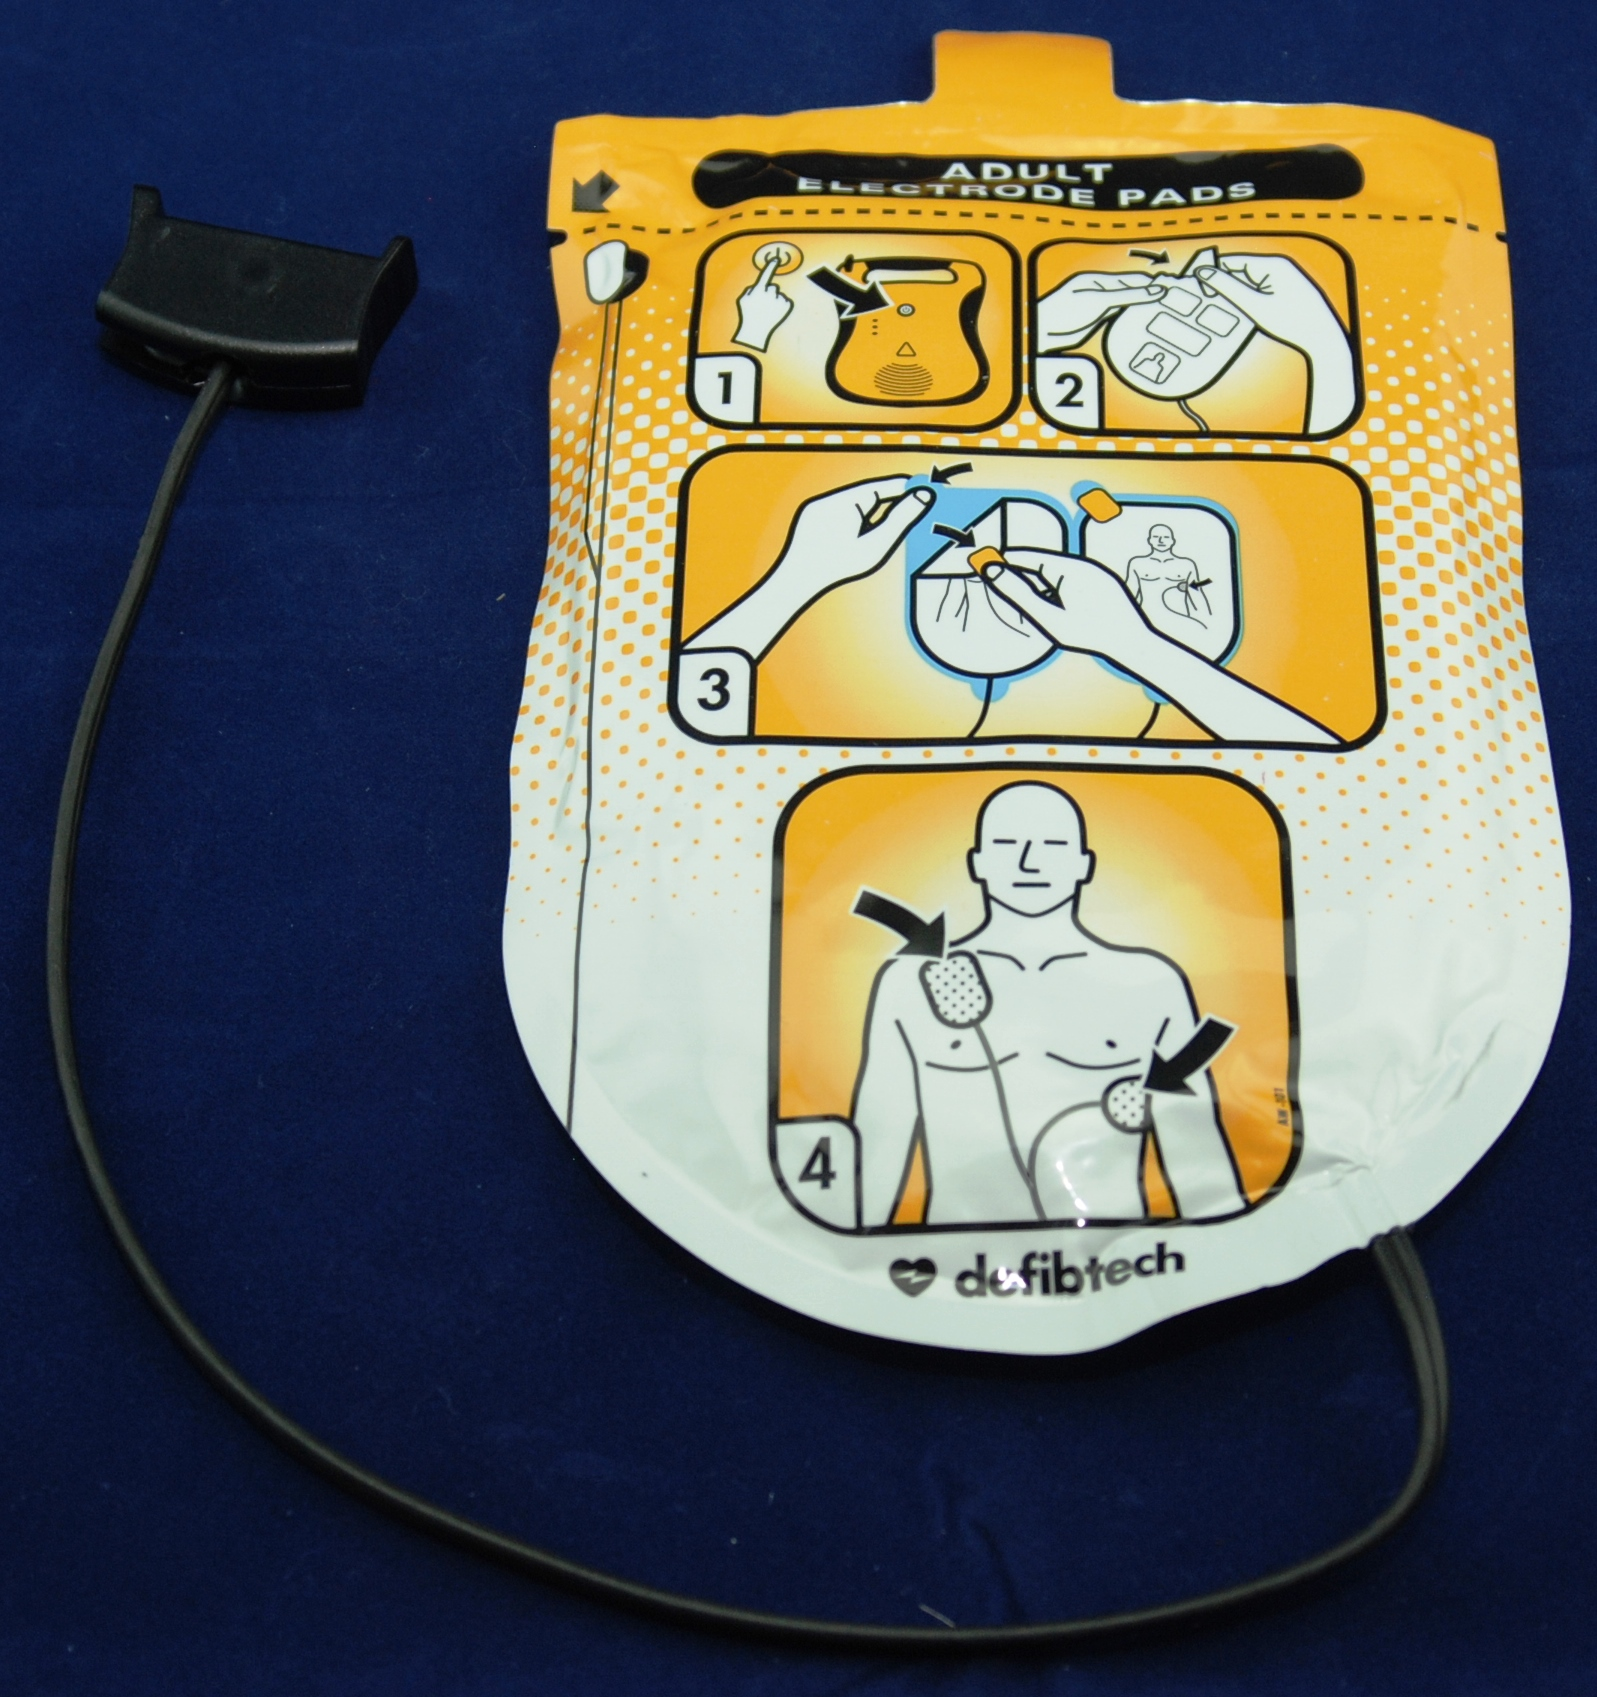
Eine Elektrode für einen Defibrillator. Für Erwachsene
Specialty: biomedical engineering / devices
Image credit: GO (MedPlus Medizintechnik GmbH)